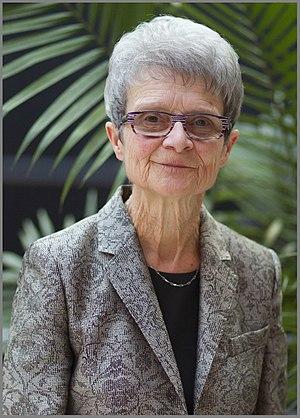
Soeur Madeleine Juneau, religieuse de la Congrégation de Notre-Dame, enseignante et muséologue québécoise
Sœur Madeleine Juneau, CND, est une enseignante et une muséologue canadienne québécoise. Elle est membre de la congrégation de Notre-Dame de Montréal.